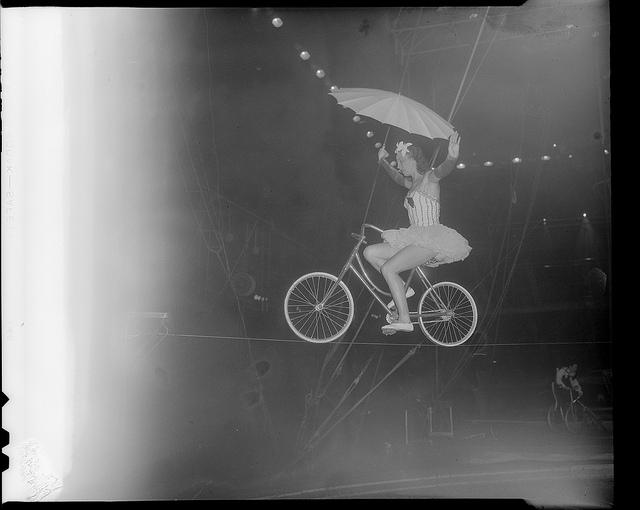
An lady riding a bicycle on a tightrope in an old time circus.